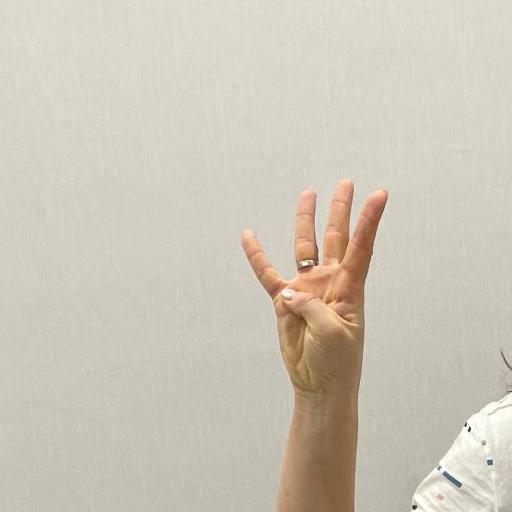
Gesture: four